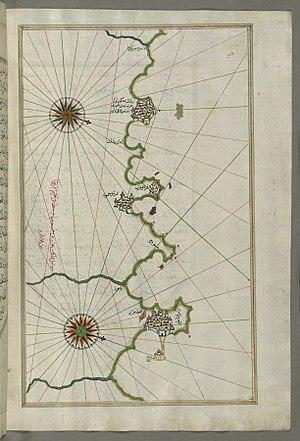
Alger, est la capitale de l'Algérie et en est la ville la plus peuplée.